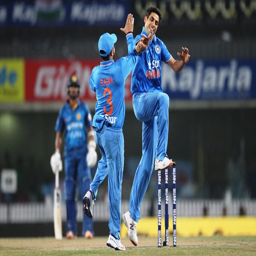
cricket player celebrates a wicket